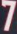
Number: 7